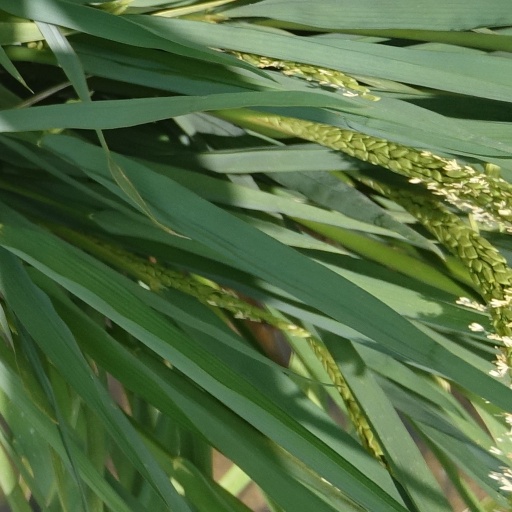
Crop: rice